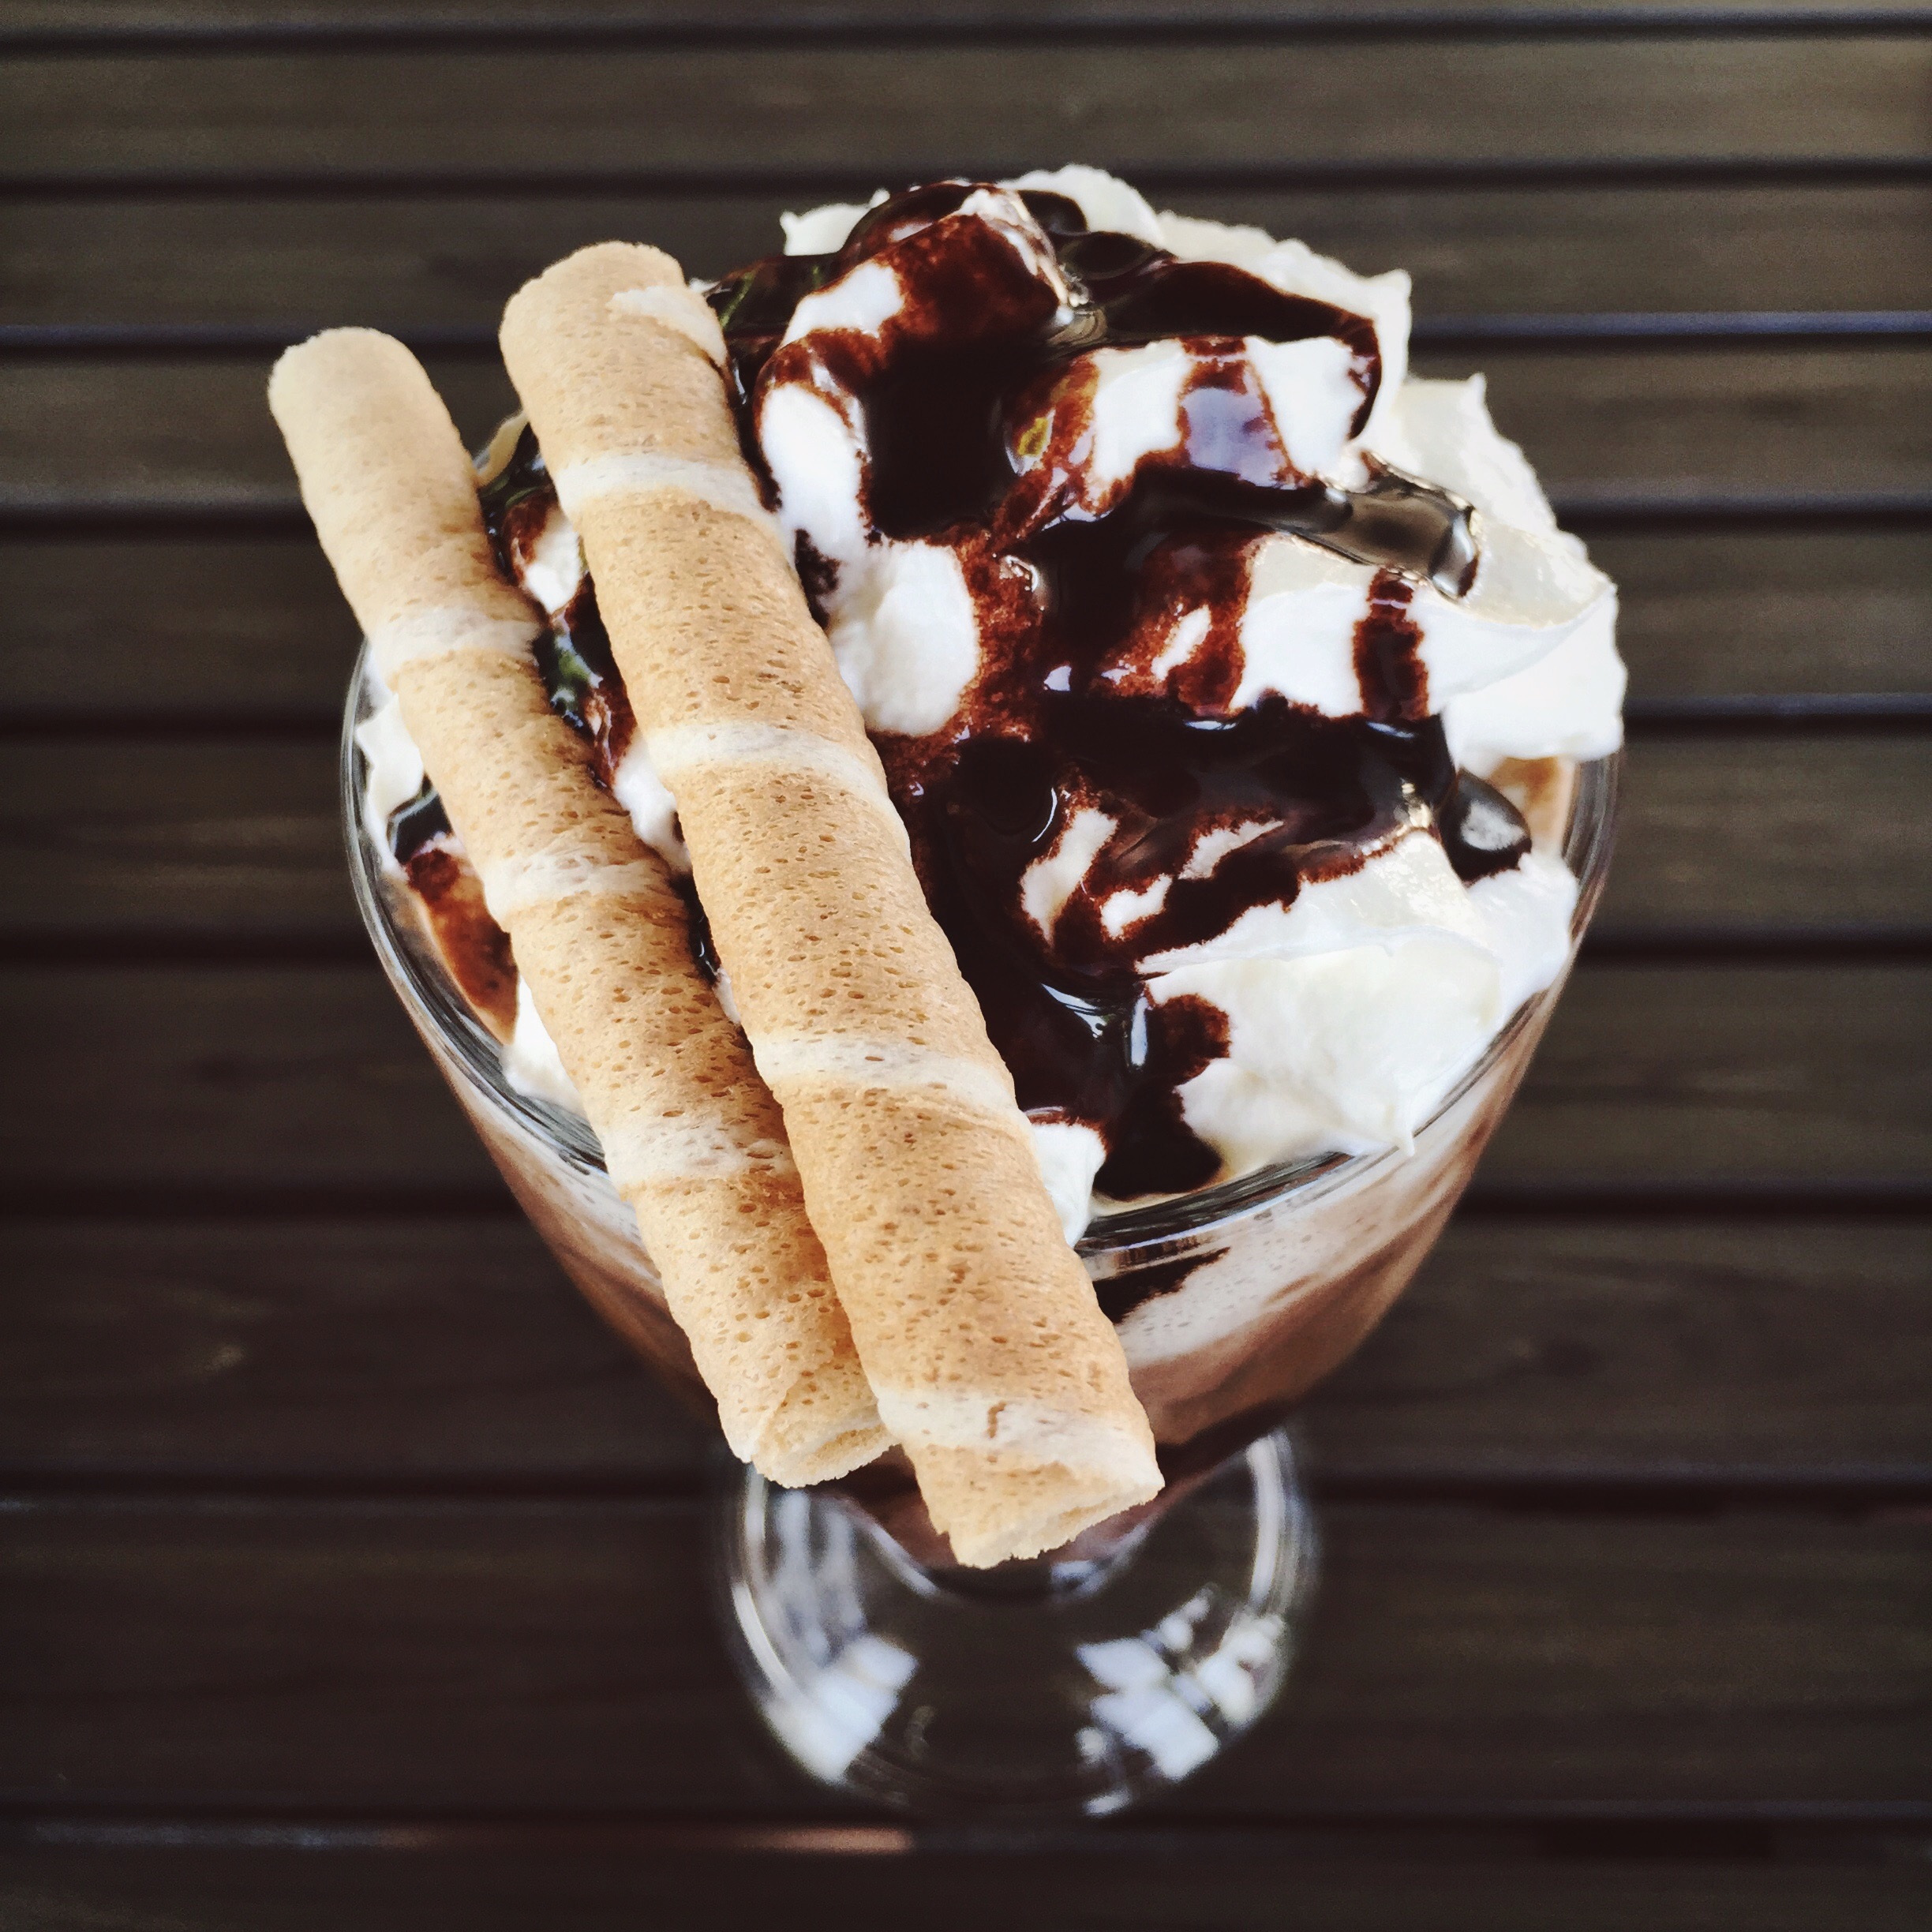
sweet, dish, meal, food, produce, breakfast, chocolate, baking, ice cream, dessert, cream, dairy product, whipped cream, sunday, icing, baked goods, flavor, sundae, chocolate ice cream, snack food